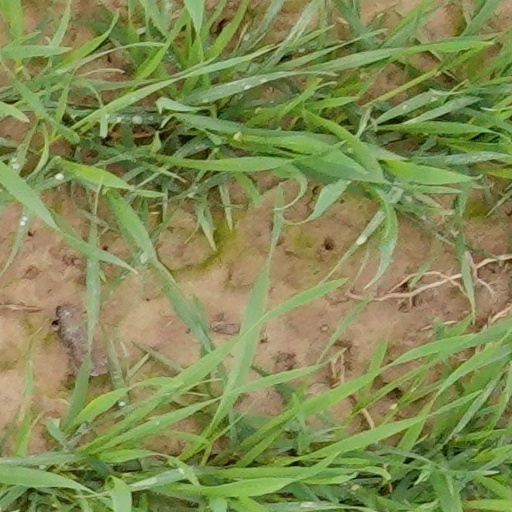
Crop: wheat